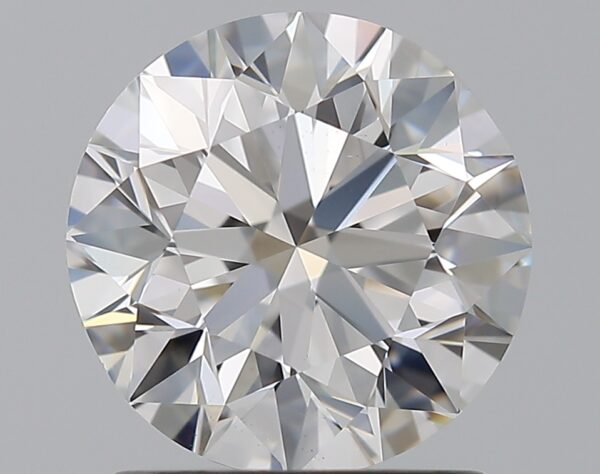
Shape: round
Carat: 1.5
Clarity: VS1
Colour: D
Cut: EX
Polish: EX
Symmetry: VG
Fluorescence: F
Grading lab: GIA
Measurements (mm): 7.2 x 7.29 x 4.57